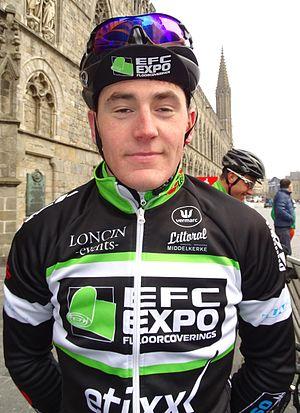
Reportage réalisé le dimanche 15 mars à l'occasion du départ et de l'arrivée de la Course des chats 2015 à Ypres, Belgique.
La 75ᵉ édition de la Course des chats a eu lieu le 15 mars 2015. La course fait partie du calendrier UCI Europe Tour 2015 en catégorie 1.2. C'est également la première épreuve de la Topcompétition 2015.